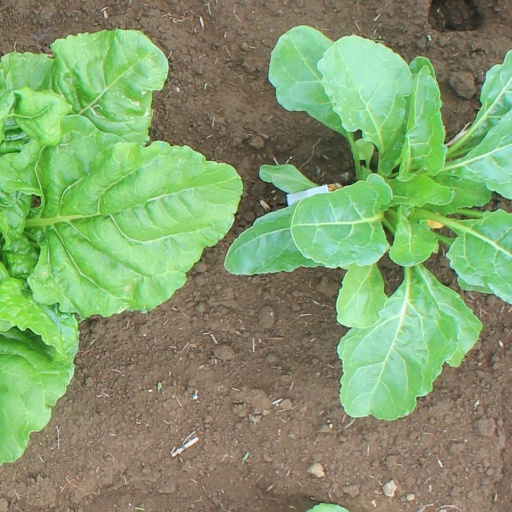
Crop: sugar beet